Dog biscuit

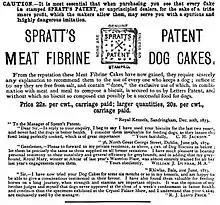
1876 advertisement for Spratt's Patent Meat Fibrine Dog Cakes

At one point after this, as an industrial product, dog biscuits were classified in the same category as soap: "Of the making of dog biscuits, which the census places in the same category with soap, as using animal refuse from which soap grease has been extracted, it is unnecessary to say much."